Beach

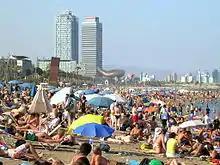
Tourists at the Mediterranean Sea beach of Barcelona, 2007

Even in Roman times, wealthy people spent their free time on the coast. They also built large villa complexes with bathing facilities (so-called maritime villas) in particularly beautiful locations. Excavations of Roman architecture can still be found today, for example on the Amalfi Coast near Naples and in Barcola in Trieste.